History of institutions for deaf education

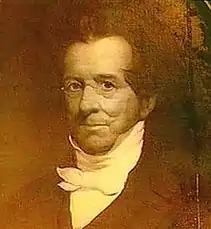

Gallaudet is known for its stalwart background in promoting the use of sign language as its primary modality of education and language acquisition. Among the primary influencers of this ideology was 18th-century physician Dr. Mason Fitch Cogswell. It was he who employed Thomas Hopkins Gallaudet, his neighbor at the time, to pursue knowledge of deaf education in Europe. Gaulladet initially traveled to England wherein he attempted to gain insight on oral methods from an unwilling Thomas Braidwood. He then traveled to France where he became acquainted with a system derived from French Sign Language made popular by abbés Épée and Sicard. He later returned to the United States, accompanied by deaf educator, Laurent Clerc.